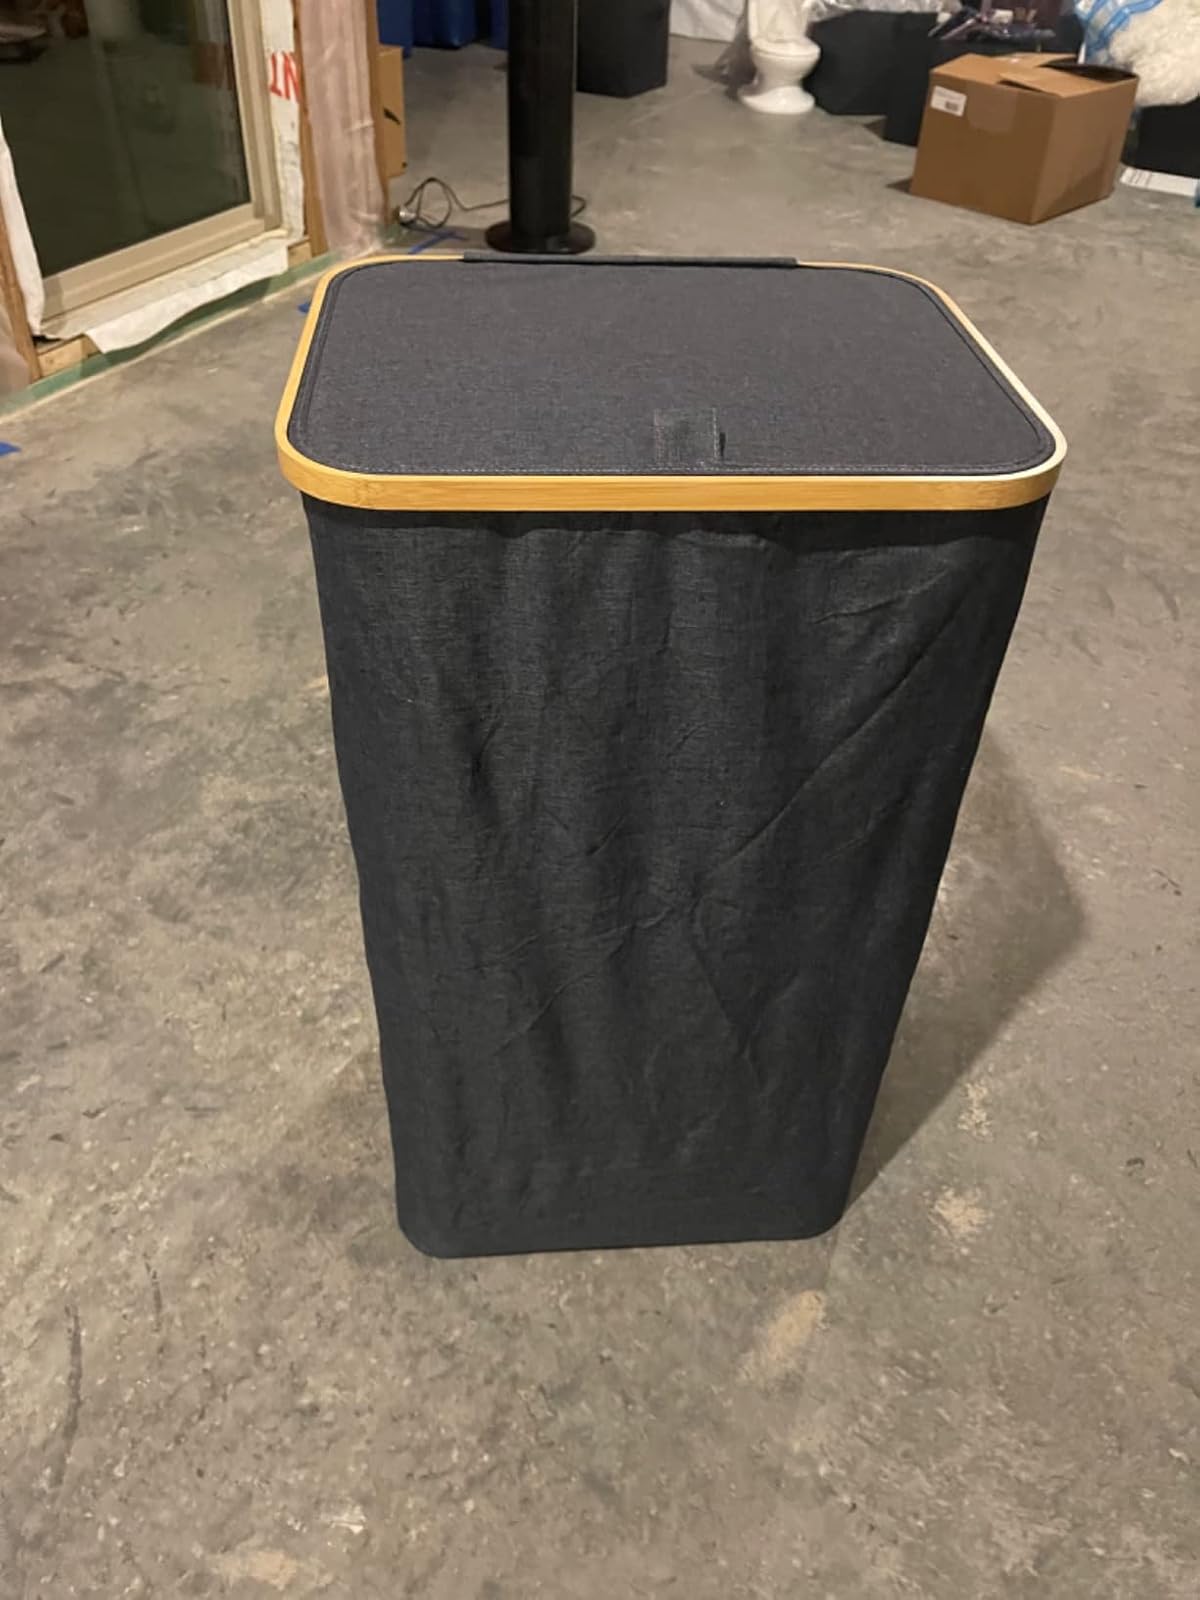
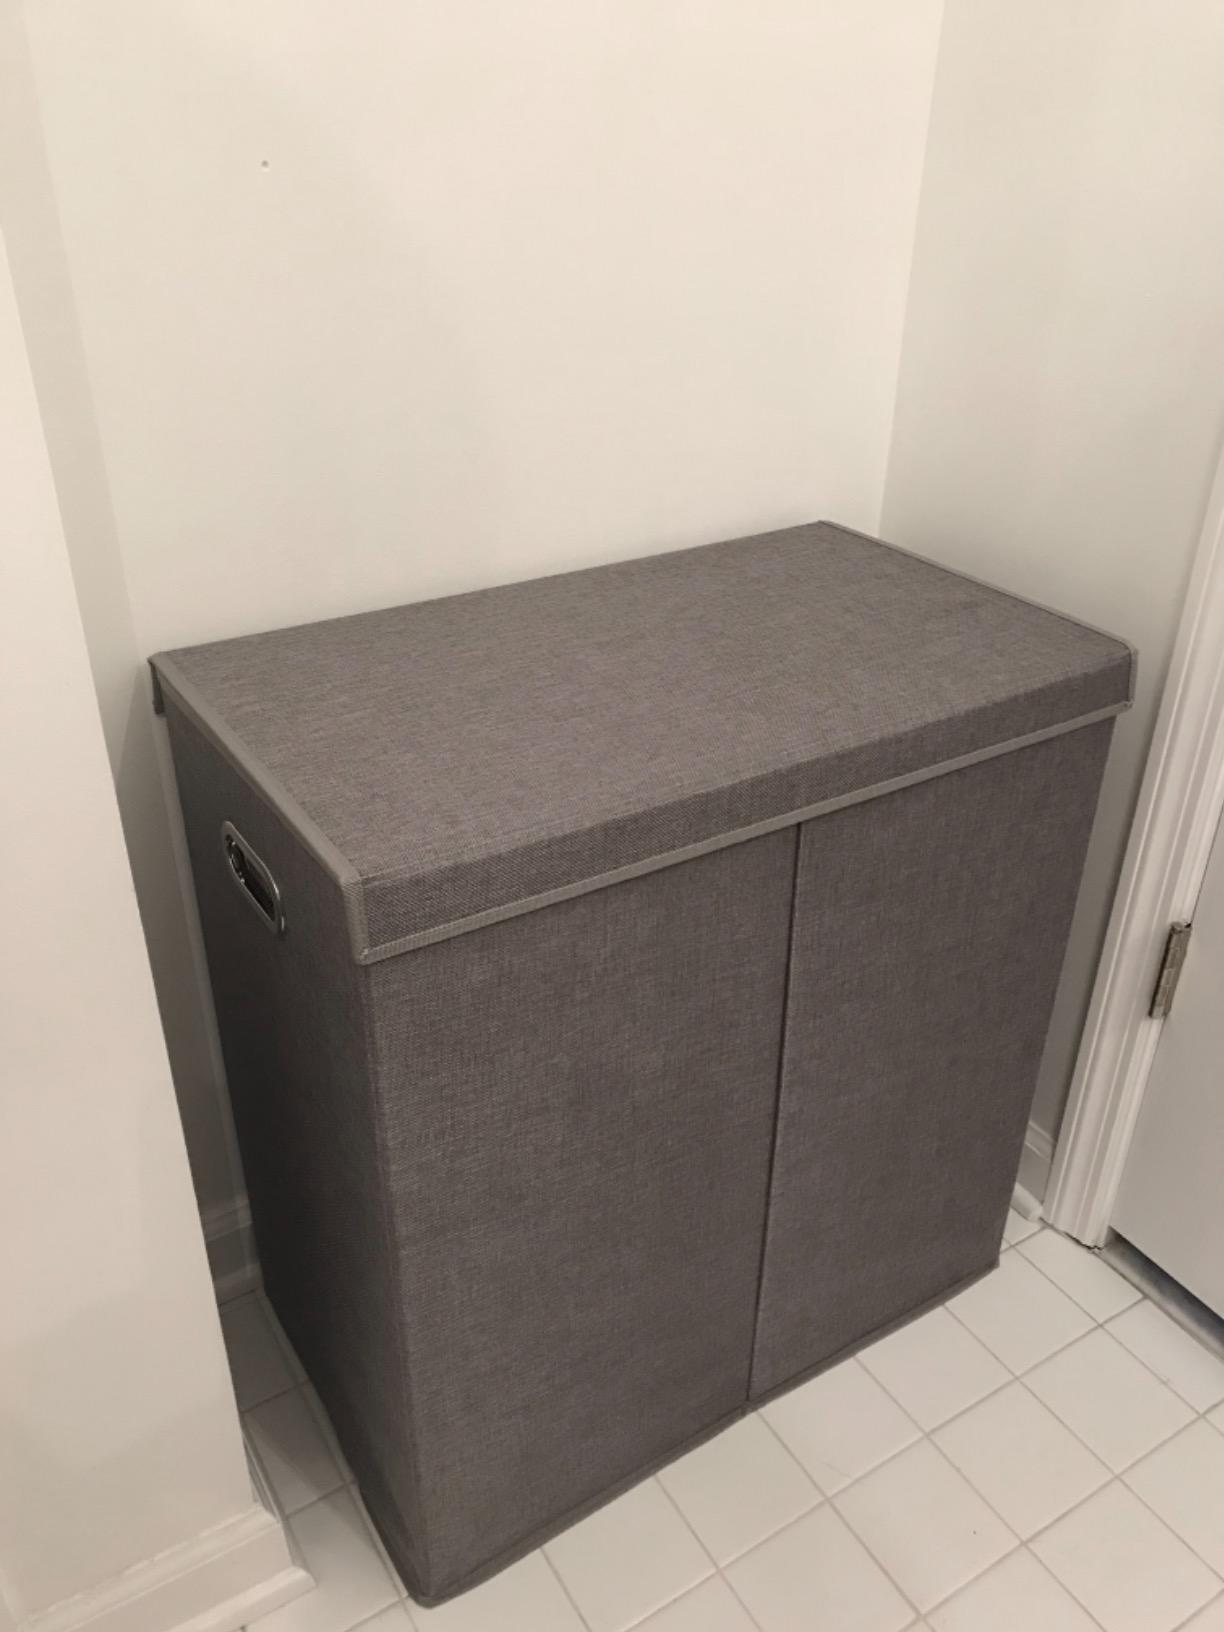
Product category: items_hamper
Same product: no